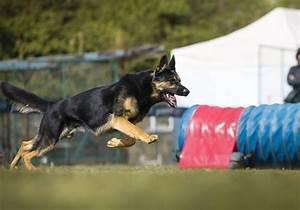
dog